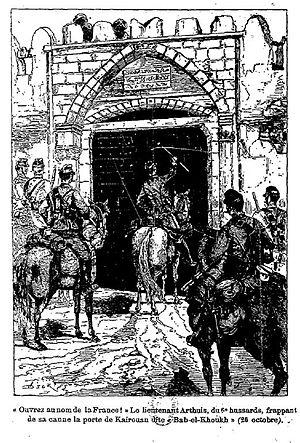
Le lieutenant Arthuis frappant à Bab El Khoukh à Kairouan le 26.10.1881, Tunisie
1881 est une année commune commençant un samedi.
La conquête de la Tunisie par la France a lieu en 1881, lorsque les troupes françaises pénètrent le territoire de la régence de Tunis, alors sous domination de l'Empire ottoman et source de nombreuses intrigues entre puissances européennes.